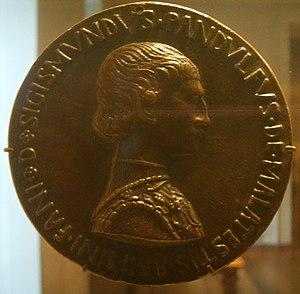
Pandolfo III Malatesta dit « il Grande », né à Fano le 2 janvier 1370 et mort dans cette même ville le 3 octobre 1427 est un condottiere italien. Seigneur de Fano, Brescia et Bergame. Il était un membre de la puissante maison de Malatesta.